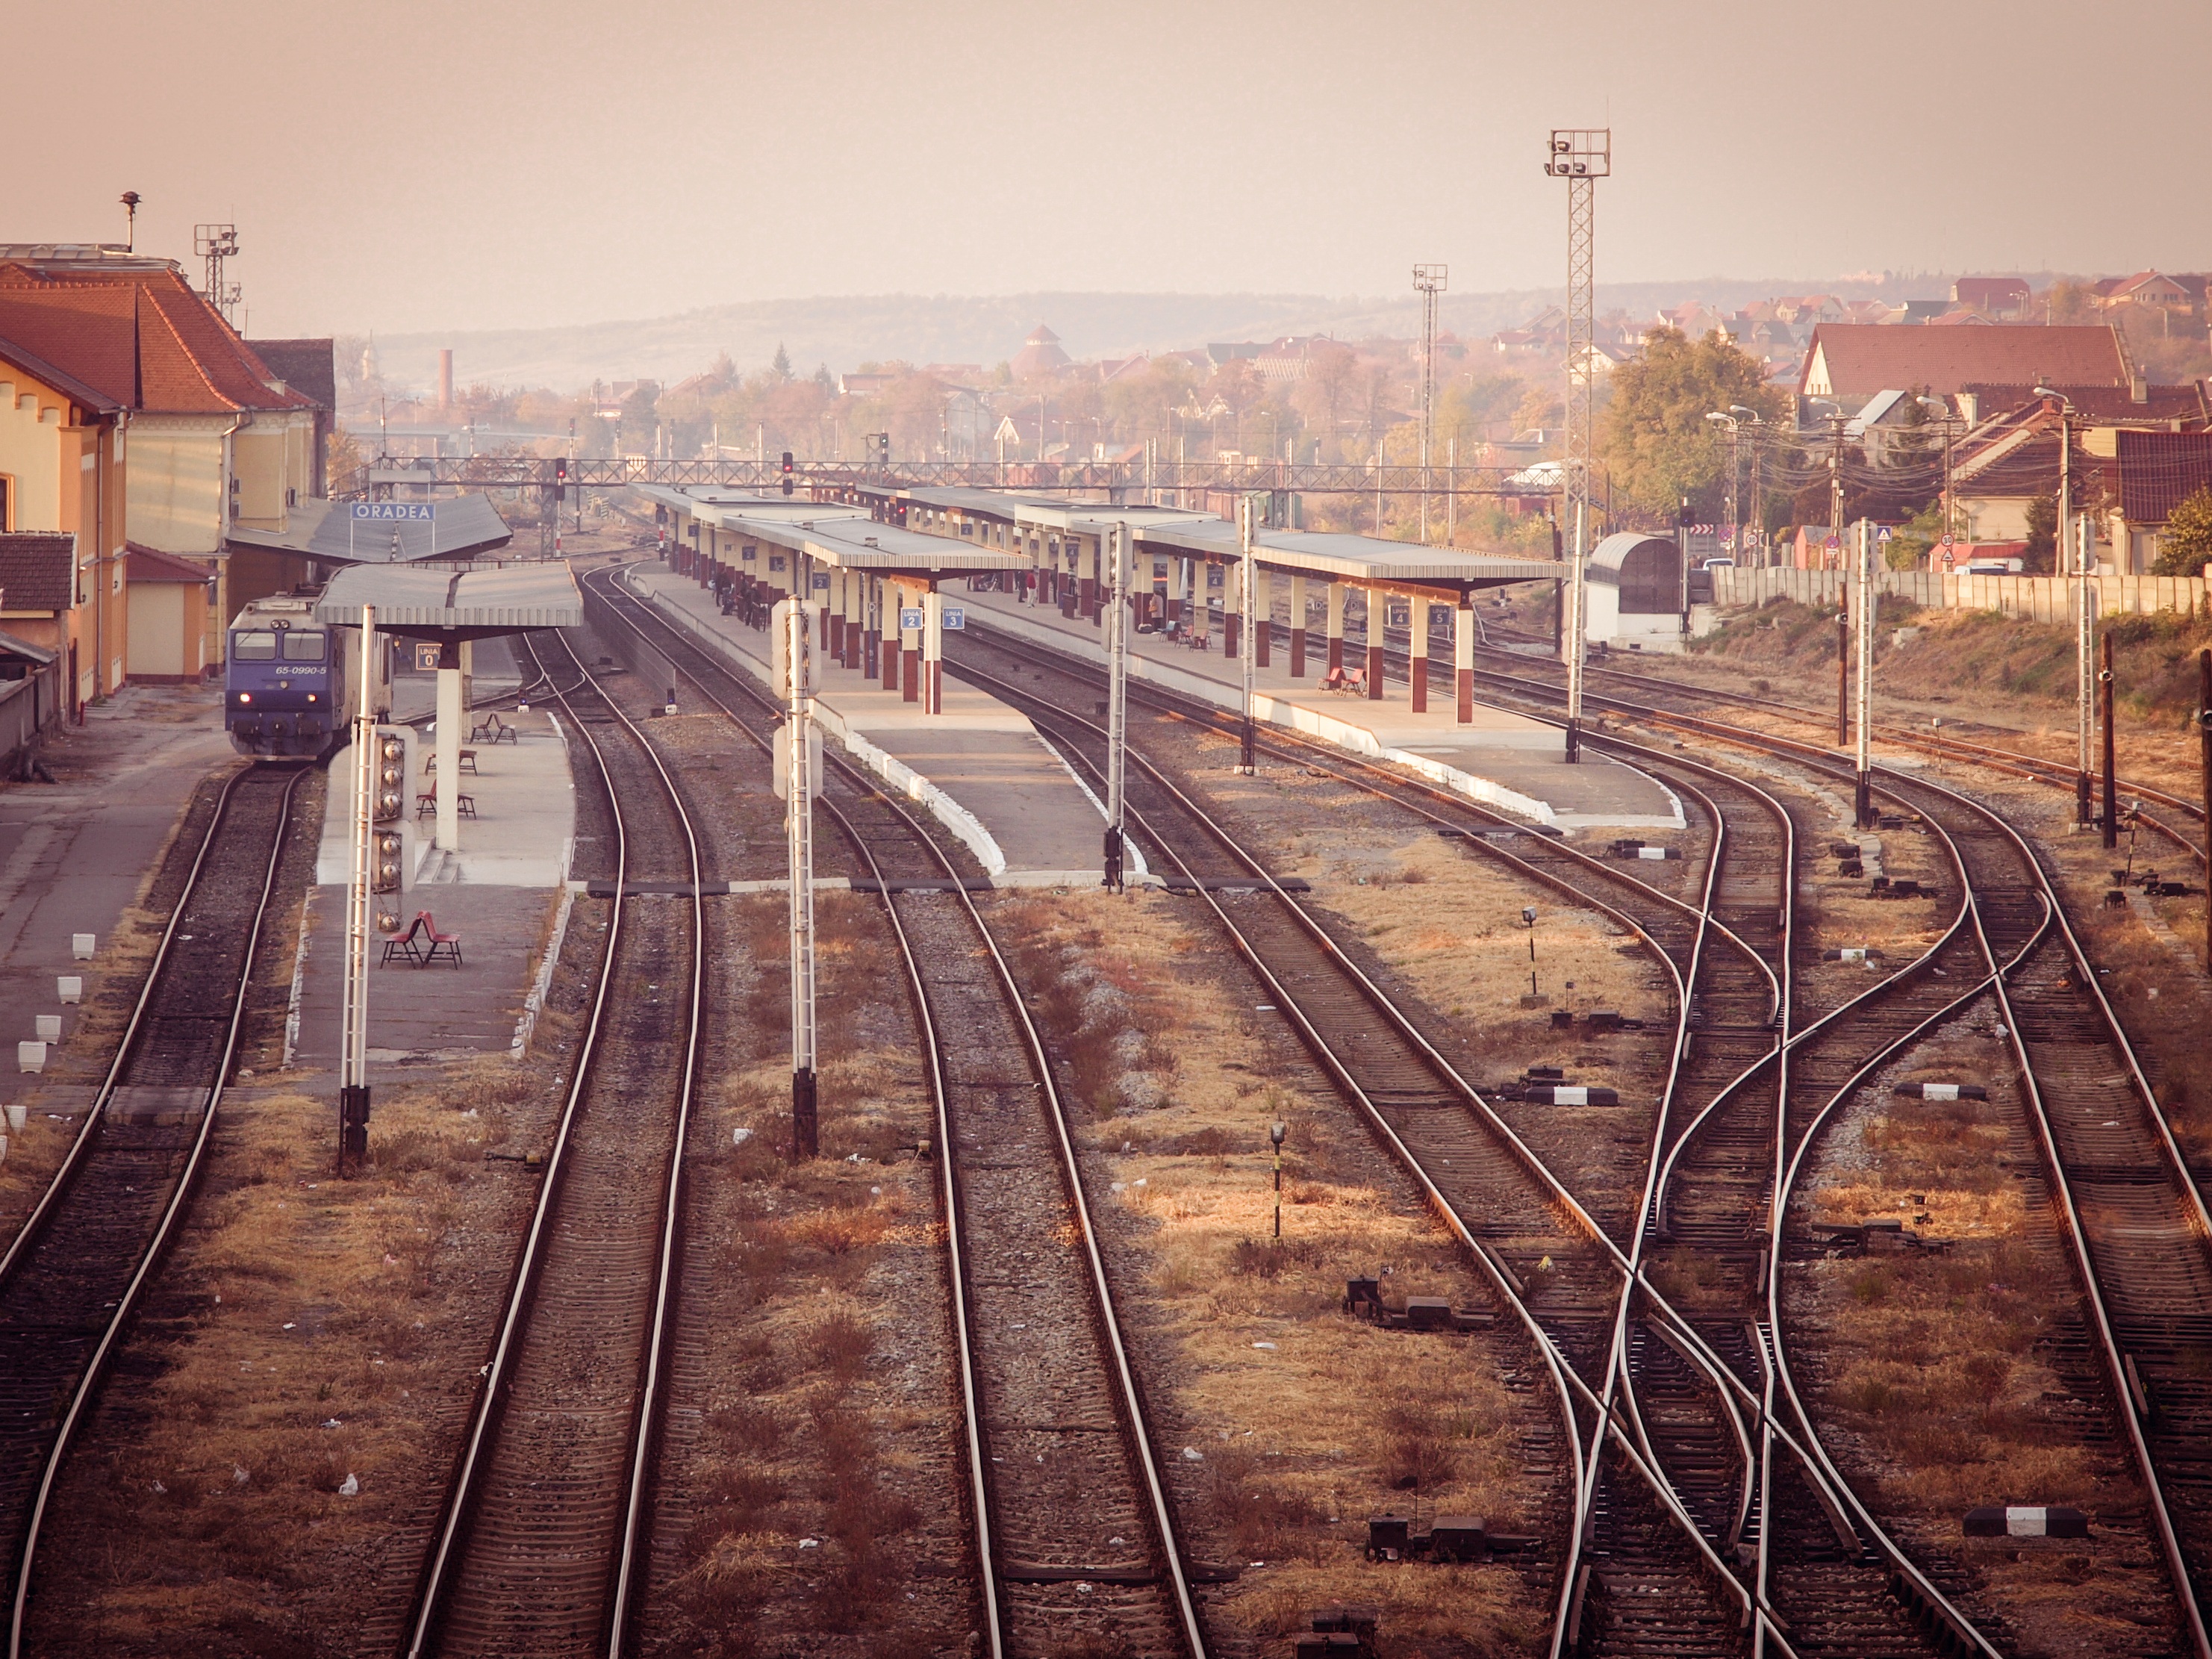
track, railway, railroad, train, cityscape, transport, evening, vehicle, journey, train station, electricity, public transport, rail transport, metropolitan area